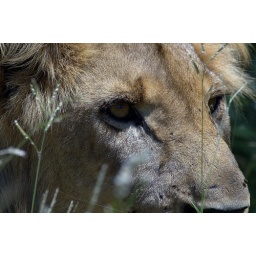
&lt;b&gt;At original see the reflection of another car in his eye. The same animal as in the previous shot.&lt;/b&gt; PICT3071